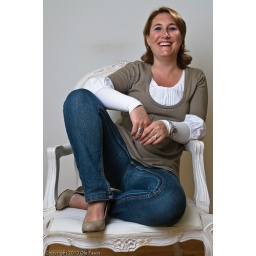
Cecile in her white chair 1